St Athan

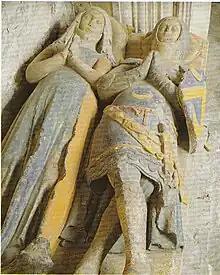
Tomb of Katherine Turberville and her husband, Sir Roger Berkerolles, within the Church of St Athan.

In 1811, "A Topographical Dictionary of the Dominion of Wales" by Nicholas Carlisle included the following entry on St Athan: